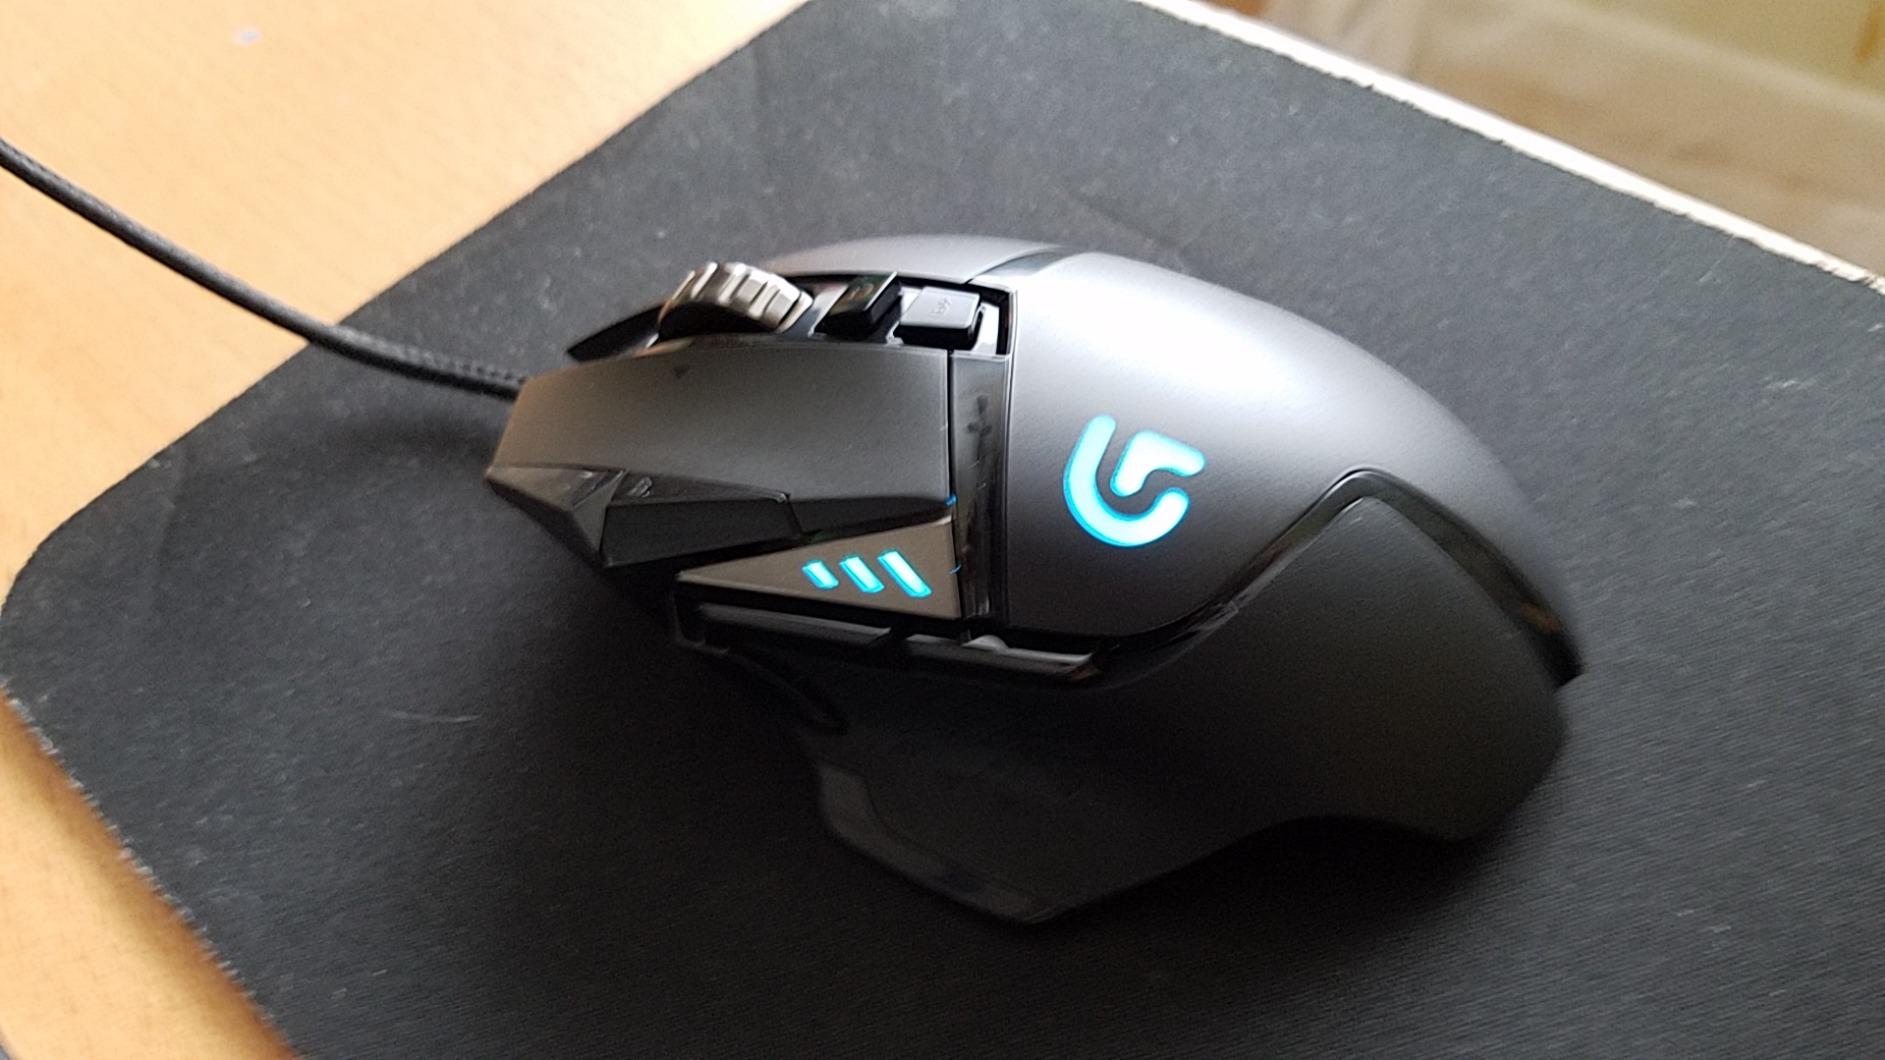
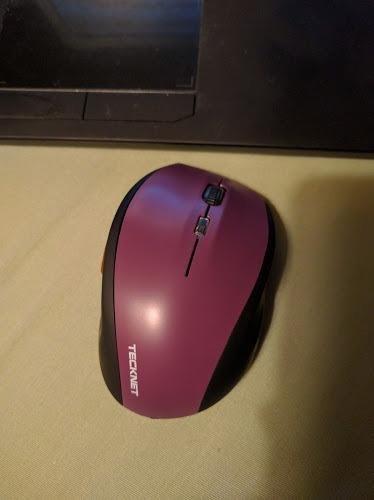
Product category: mouse
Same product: no